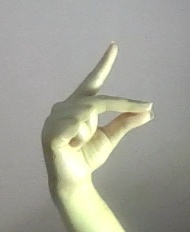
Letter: ta